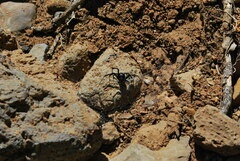
Species: Lactrodectus_hesperus